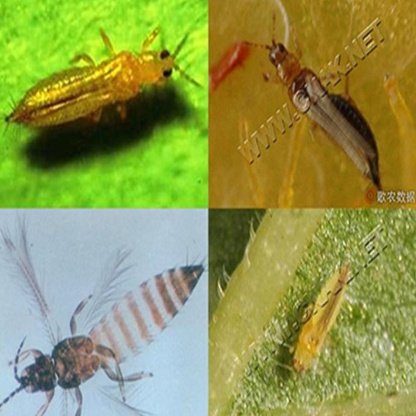
Nhãn: Bọ trĩ ( Thrips )